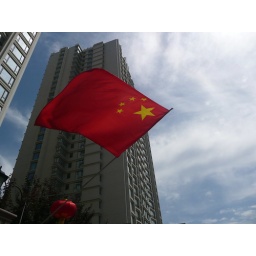
The day after the big rain, the smog and pollution were replaced by clear blue skies and wispy white clouds